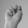
ASL letter: N